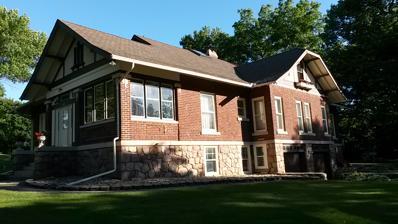
Building: Charles Walter Hart House
Country: United States of America
Year built: 1914
Historic house in Iowa, United States United States historic place Charles Walter Hart House U.S. National Register of Historic Places Show map of Iowa Show map of the United States Location 800 3rd Ave. Charles City, Iowa Coordinates 43°03′55″N 92°39′38″W / 43.06528°N 92.66056°W / 43.06528; -92.66056 Area less than one acre Built 1913-1914 Architectural style Bungalow / Craftsman Prairie School NRHP reference No. 80001450 Added to NRHP January 25, 1980 The Charles Walter Hart House is a historic building located in Charles City, Iowa , United States.  It was listed on the National Register of Historic Places in 1980. The hollow clay tile structure completed in 1914 is faced with rockfaced granite on the basement level, brick on the first floor, and stucco - half-timberwork on the gable ends.  The Bungalow combines elements of the American Craftsman and Prairie School styles. The house's primary significance is its association with Charles Walter Hart , who lived here from 1914 to 1918. He, along with Charles Henry Parr , founded the Hart-Parr Co. in Charles City.  It was the first business in the country to exclusively manufacture farm tractors. Parr was more of the inventor while Hart was more of a manager.  During World War I the plant produced shells for the United States Army .  After the war Hart sold his interests in the business and moved to Montana , where he was engaged in wheat farming and small-scale oil refining.   Eventually, Hart-Parr was one of four companies that merged to form Oliver Farm Equipment Company . References